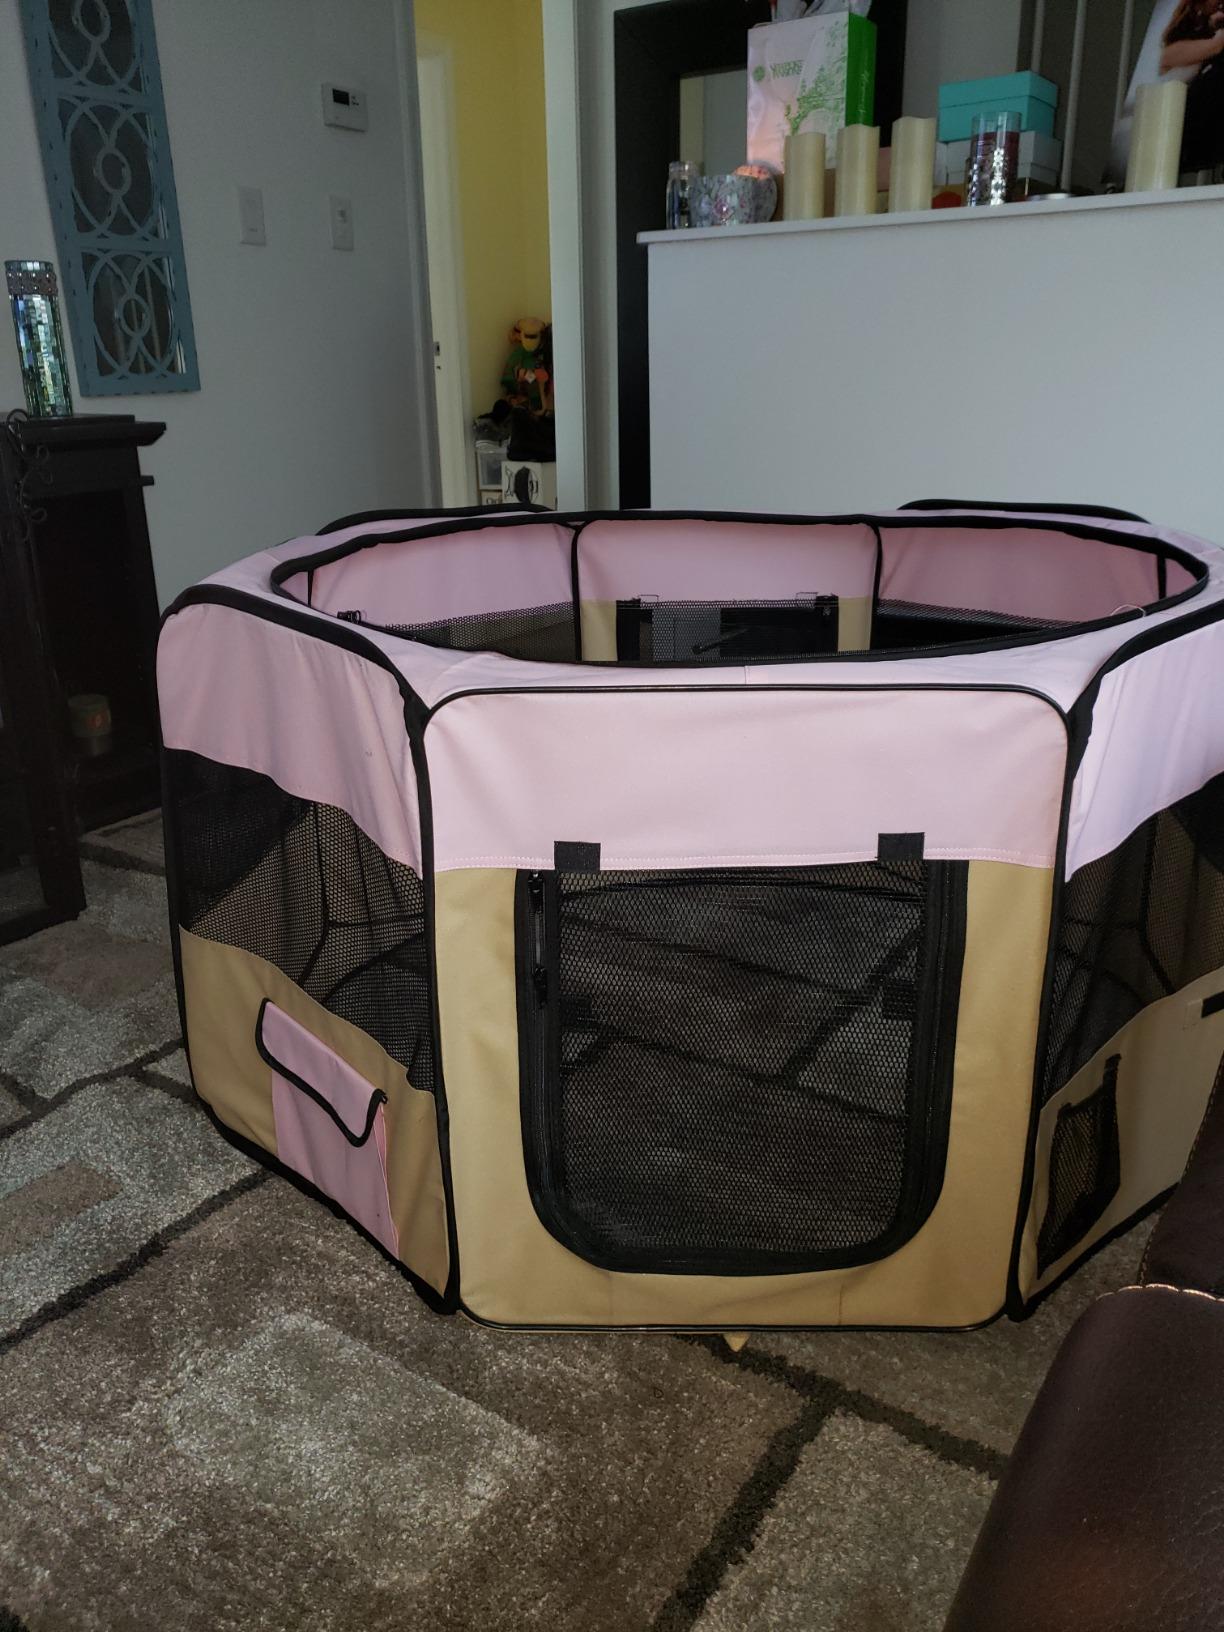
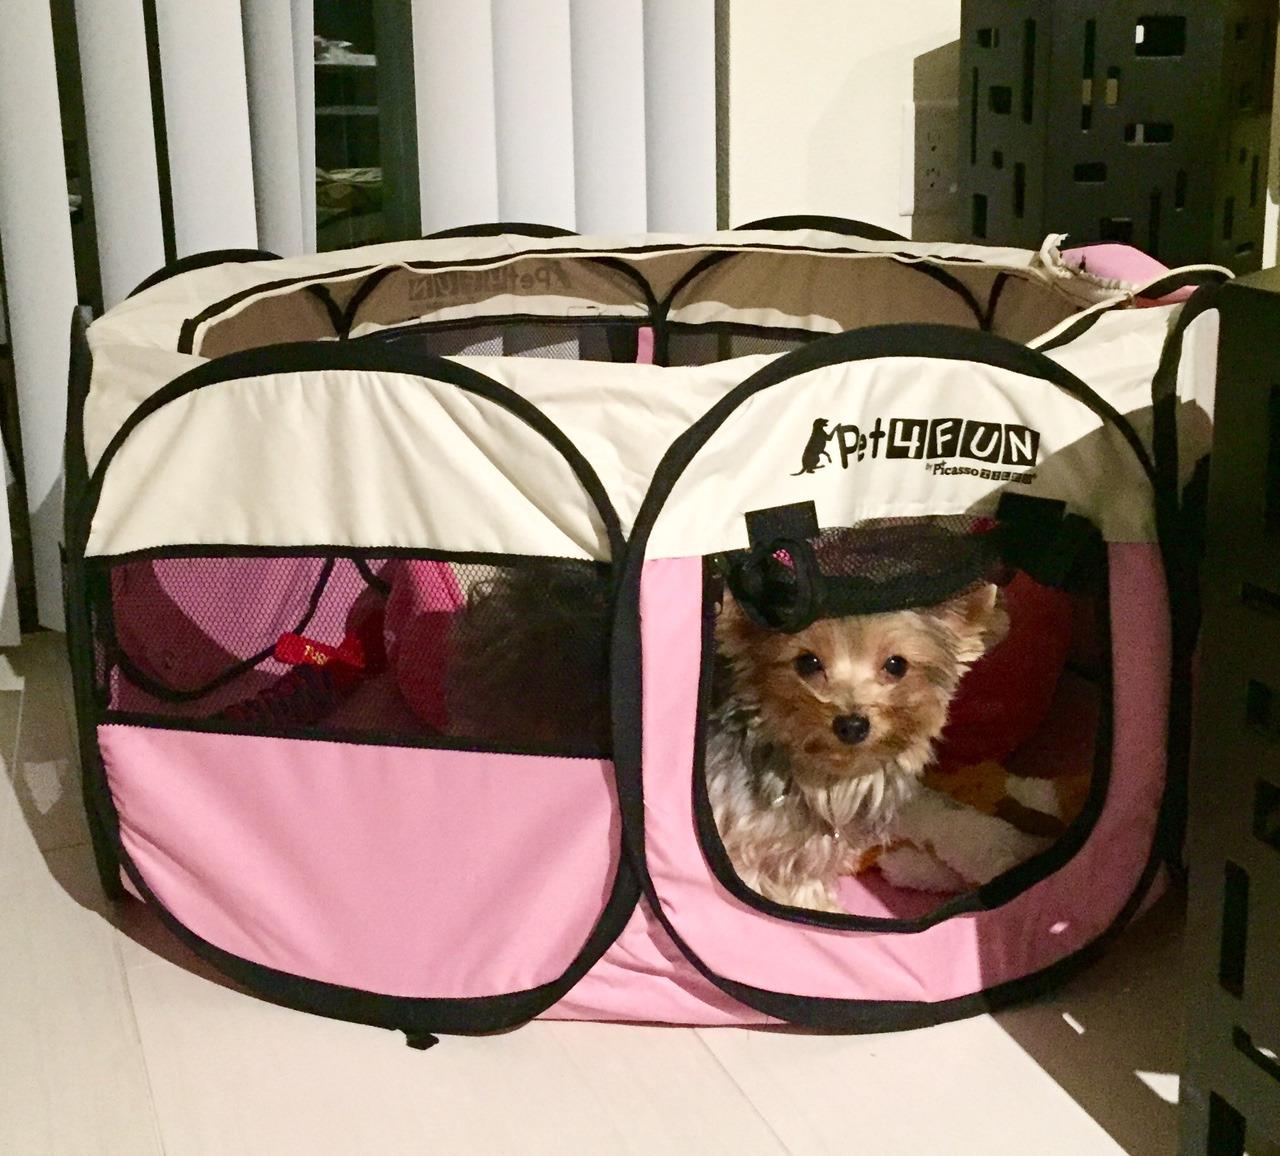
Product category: items_kennel
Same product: no